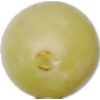
Label: Grape White 2